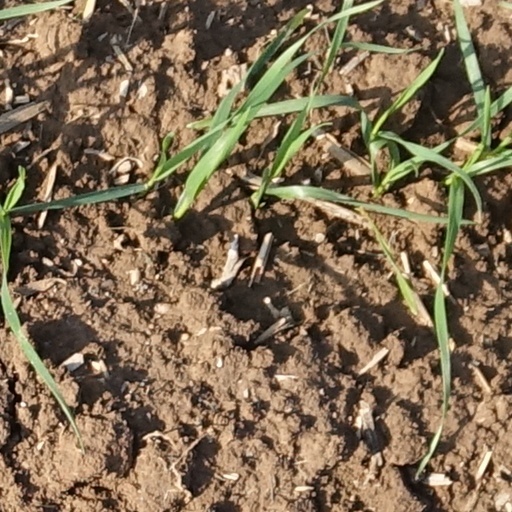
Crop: wheat